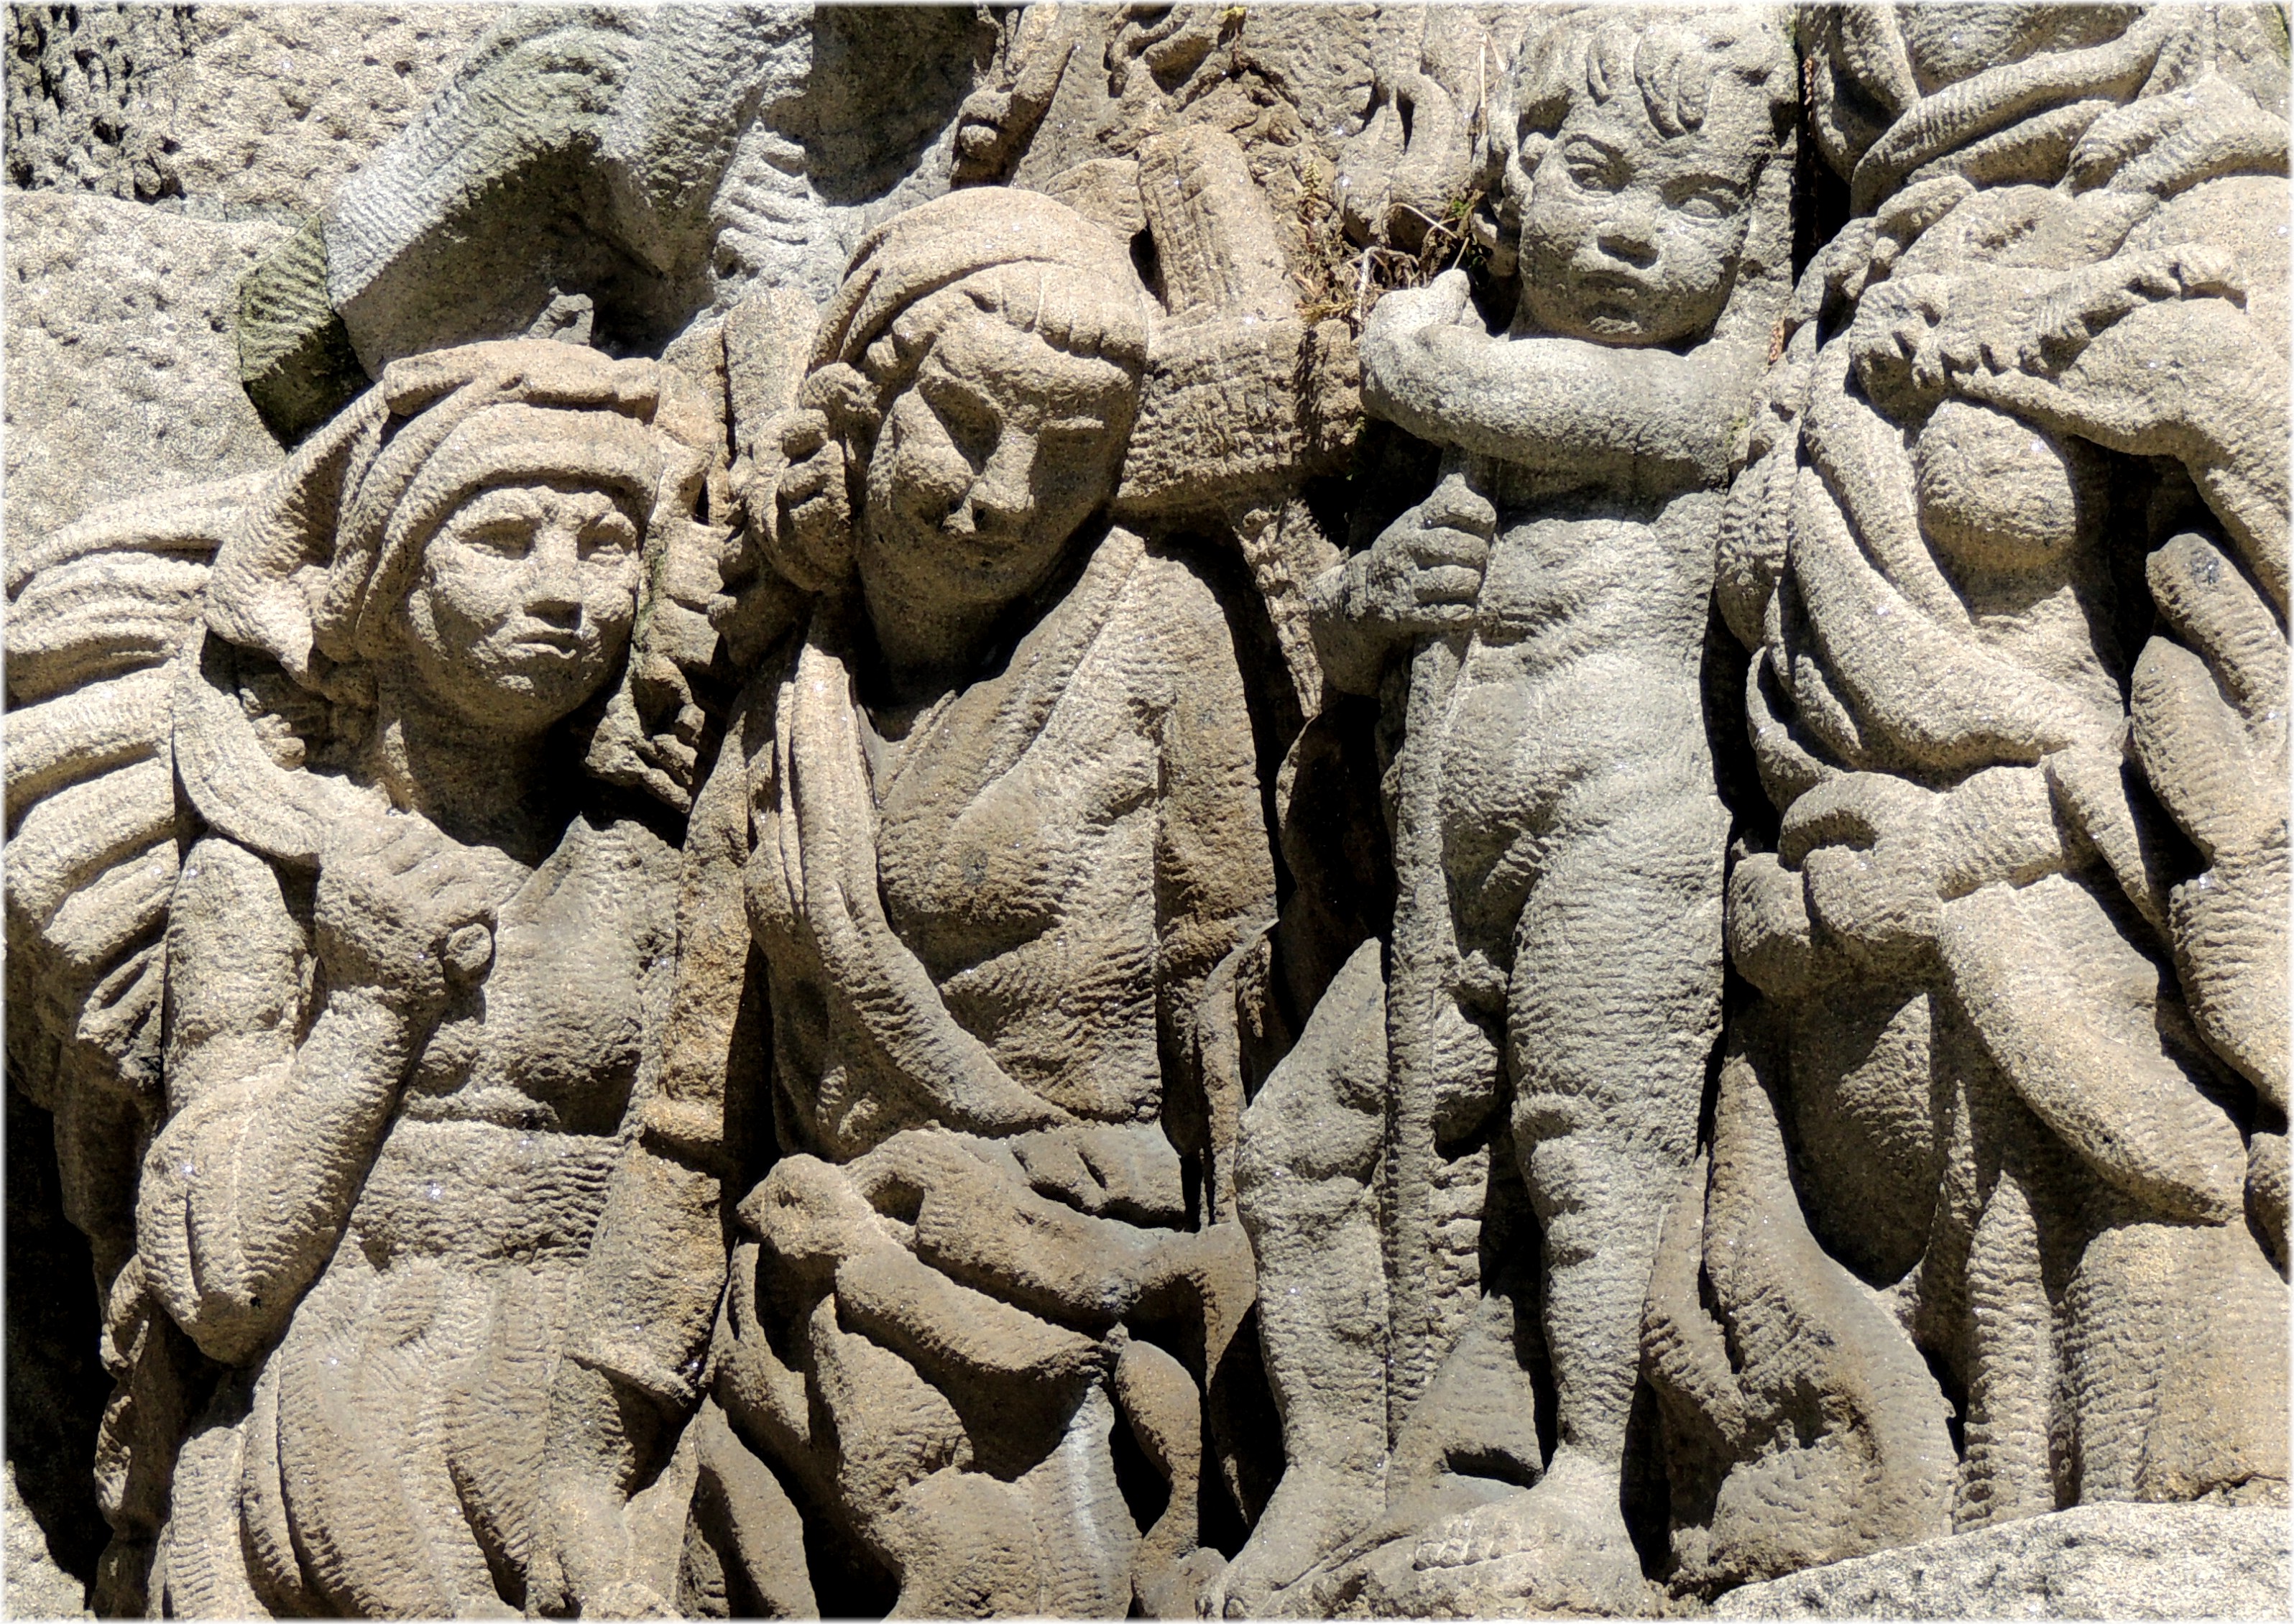
sand, monument, statue, sculpture, art, temple, history, carving, relief, mythology, archaeological site, stone carving, hindu temple, ancient history, maya civilization